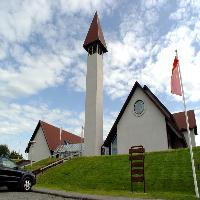
Weather: sun or clear